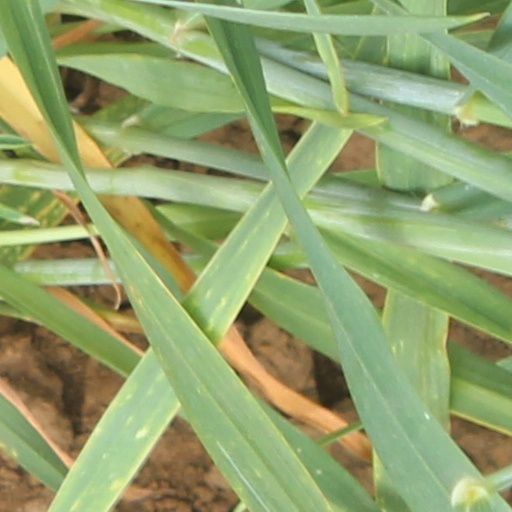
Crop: wheat